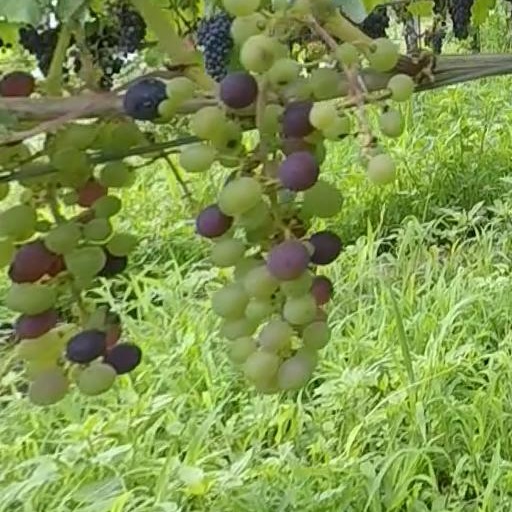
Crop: grape